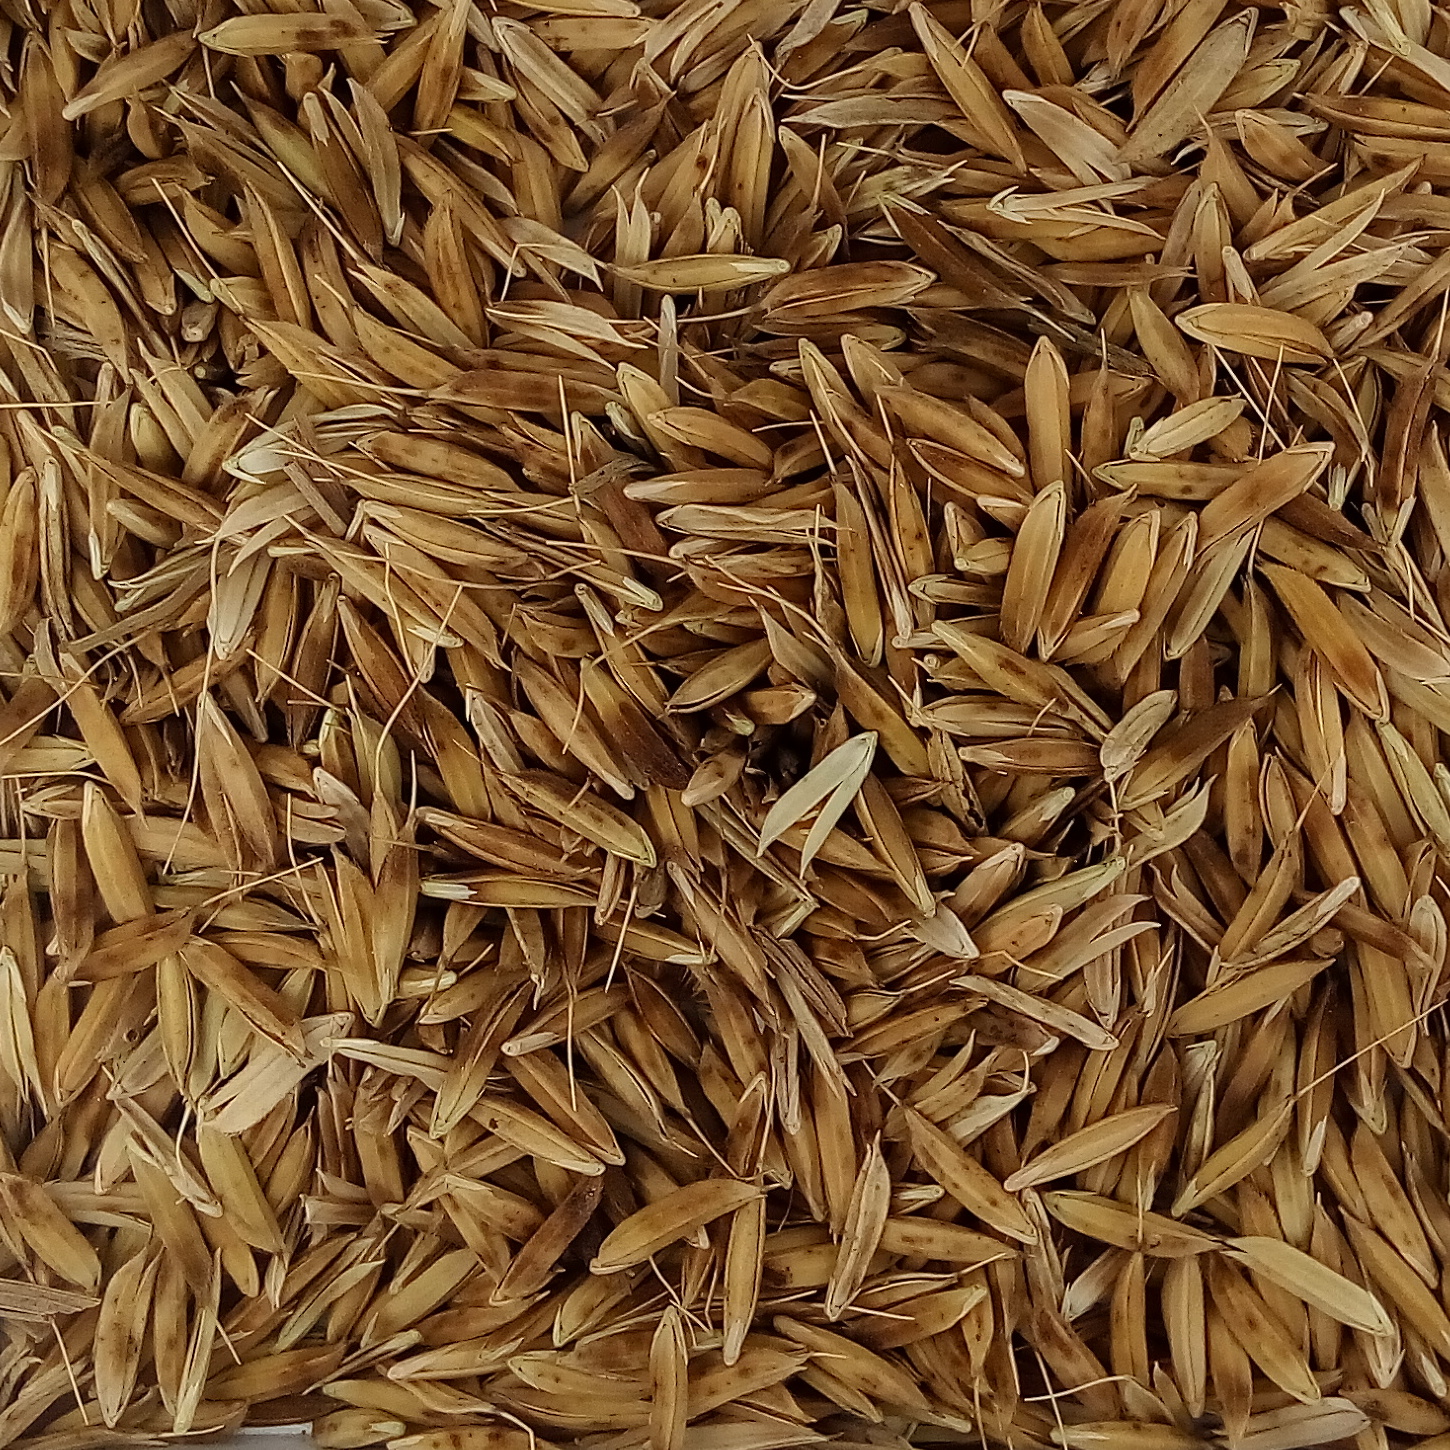
Rice seed variety: DHBT_3